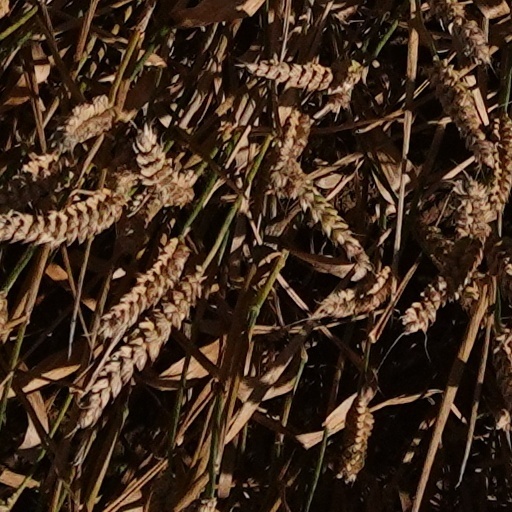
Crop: wheat